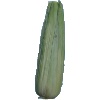
Label: Corn Husk 1